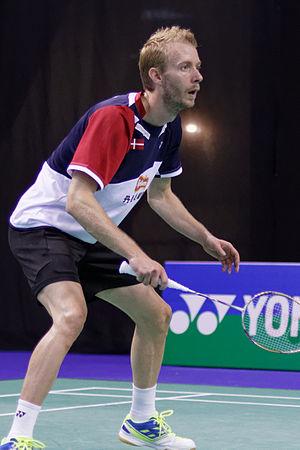
Carsten Mogensen est un joueur de badminton danois né le 24 juillet 1983 à Roskilde.